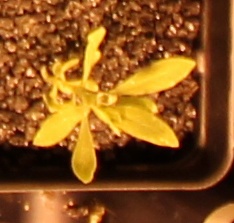
Label: Kochia